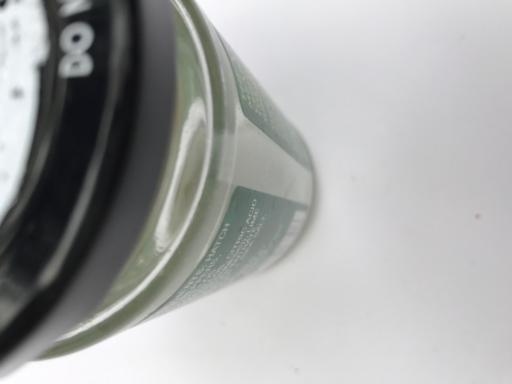
Label: glass